Peninsula Pacific Entertainment

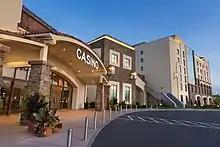
Del Lago Resort and Casino in Tyre, New York

In January 2013, P2E partnered with Warner Gaming in developing the Hard Rock Hotel & Casino Sioux City, becoming 50% owners of the property when it opened the next year. P2E bought out Warner's stake in the property in 2020.